X-Men: The Last Stand

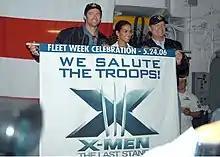
Hugh Jackman, Halle Berry and Kelsey Grammer hold a flag with the X-Men: The Last Stand logo and the inscription "We Salute Our Troops" in a ship's deck.

"X-Men: The Last Stand" premiered at an out-of-competition event of the 2006 Cannes Film Festival on May 22, 2006. Two days later, Hugh Jackman, Halle Berry and Kelsey Grammer attended an advance screening at USS "Kearsarge" (LHD-3), as the ship was en route to New York City for Fleet Week. The film was released in the United States on May 26, 2006, in 3,690 theaters, while also opening in 95 international markets that same weekend.